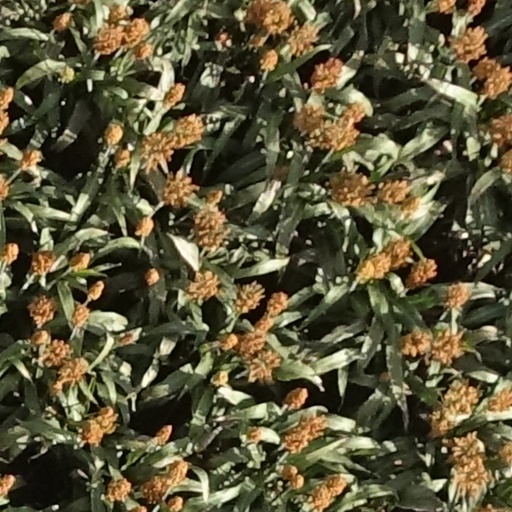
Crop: sorghum